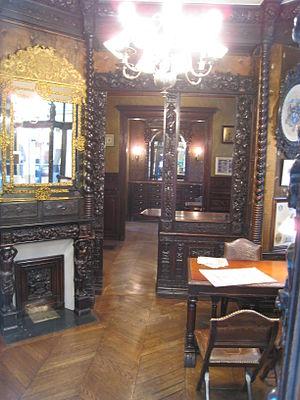
Boutique Stern graveur à Paris depuis 1836. Façade et intérieur de la boutique du Passage des Panoramas inscrits au titre des monuments historiques.
Graveur Stern ou Stern Graveur est une entreprise française d’imprimerie et de gravure fondée à Paris en 1834 et disparue en 2015. Elle fait partie des plus anciennes sociétés françaises de sa catégorie.